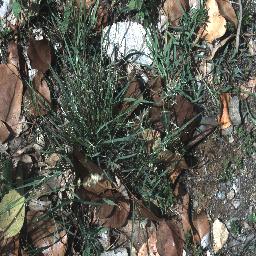
Label: negative